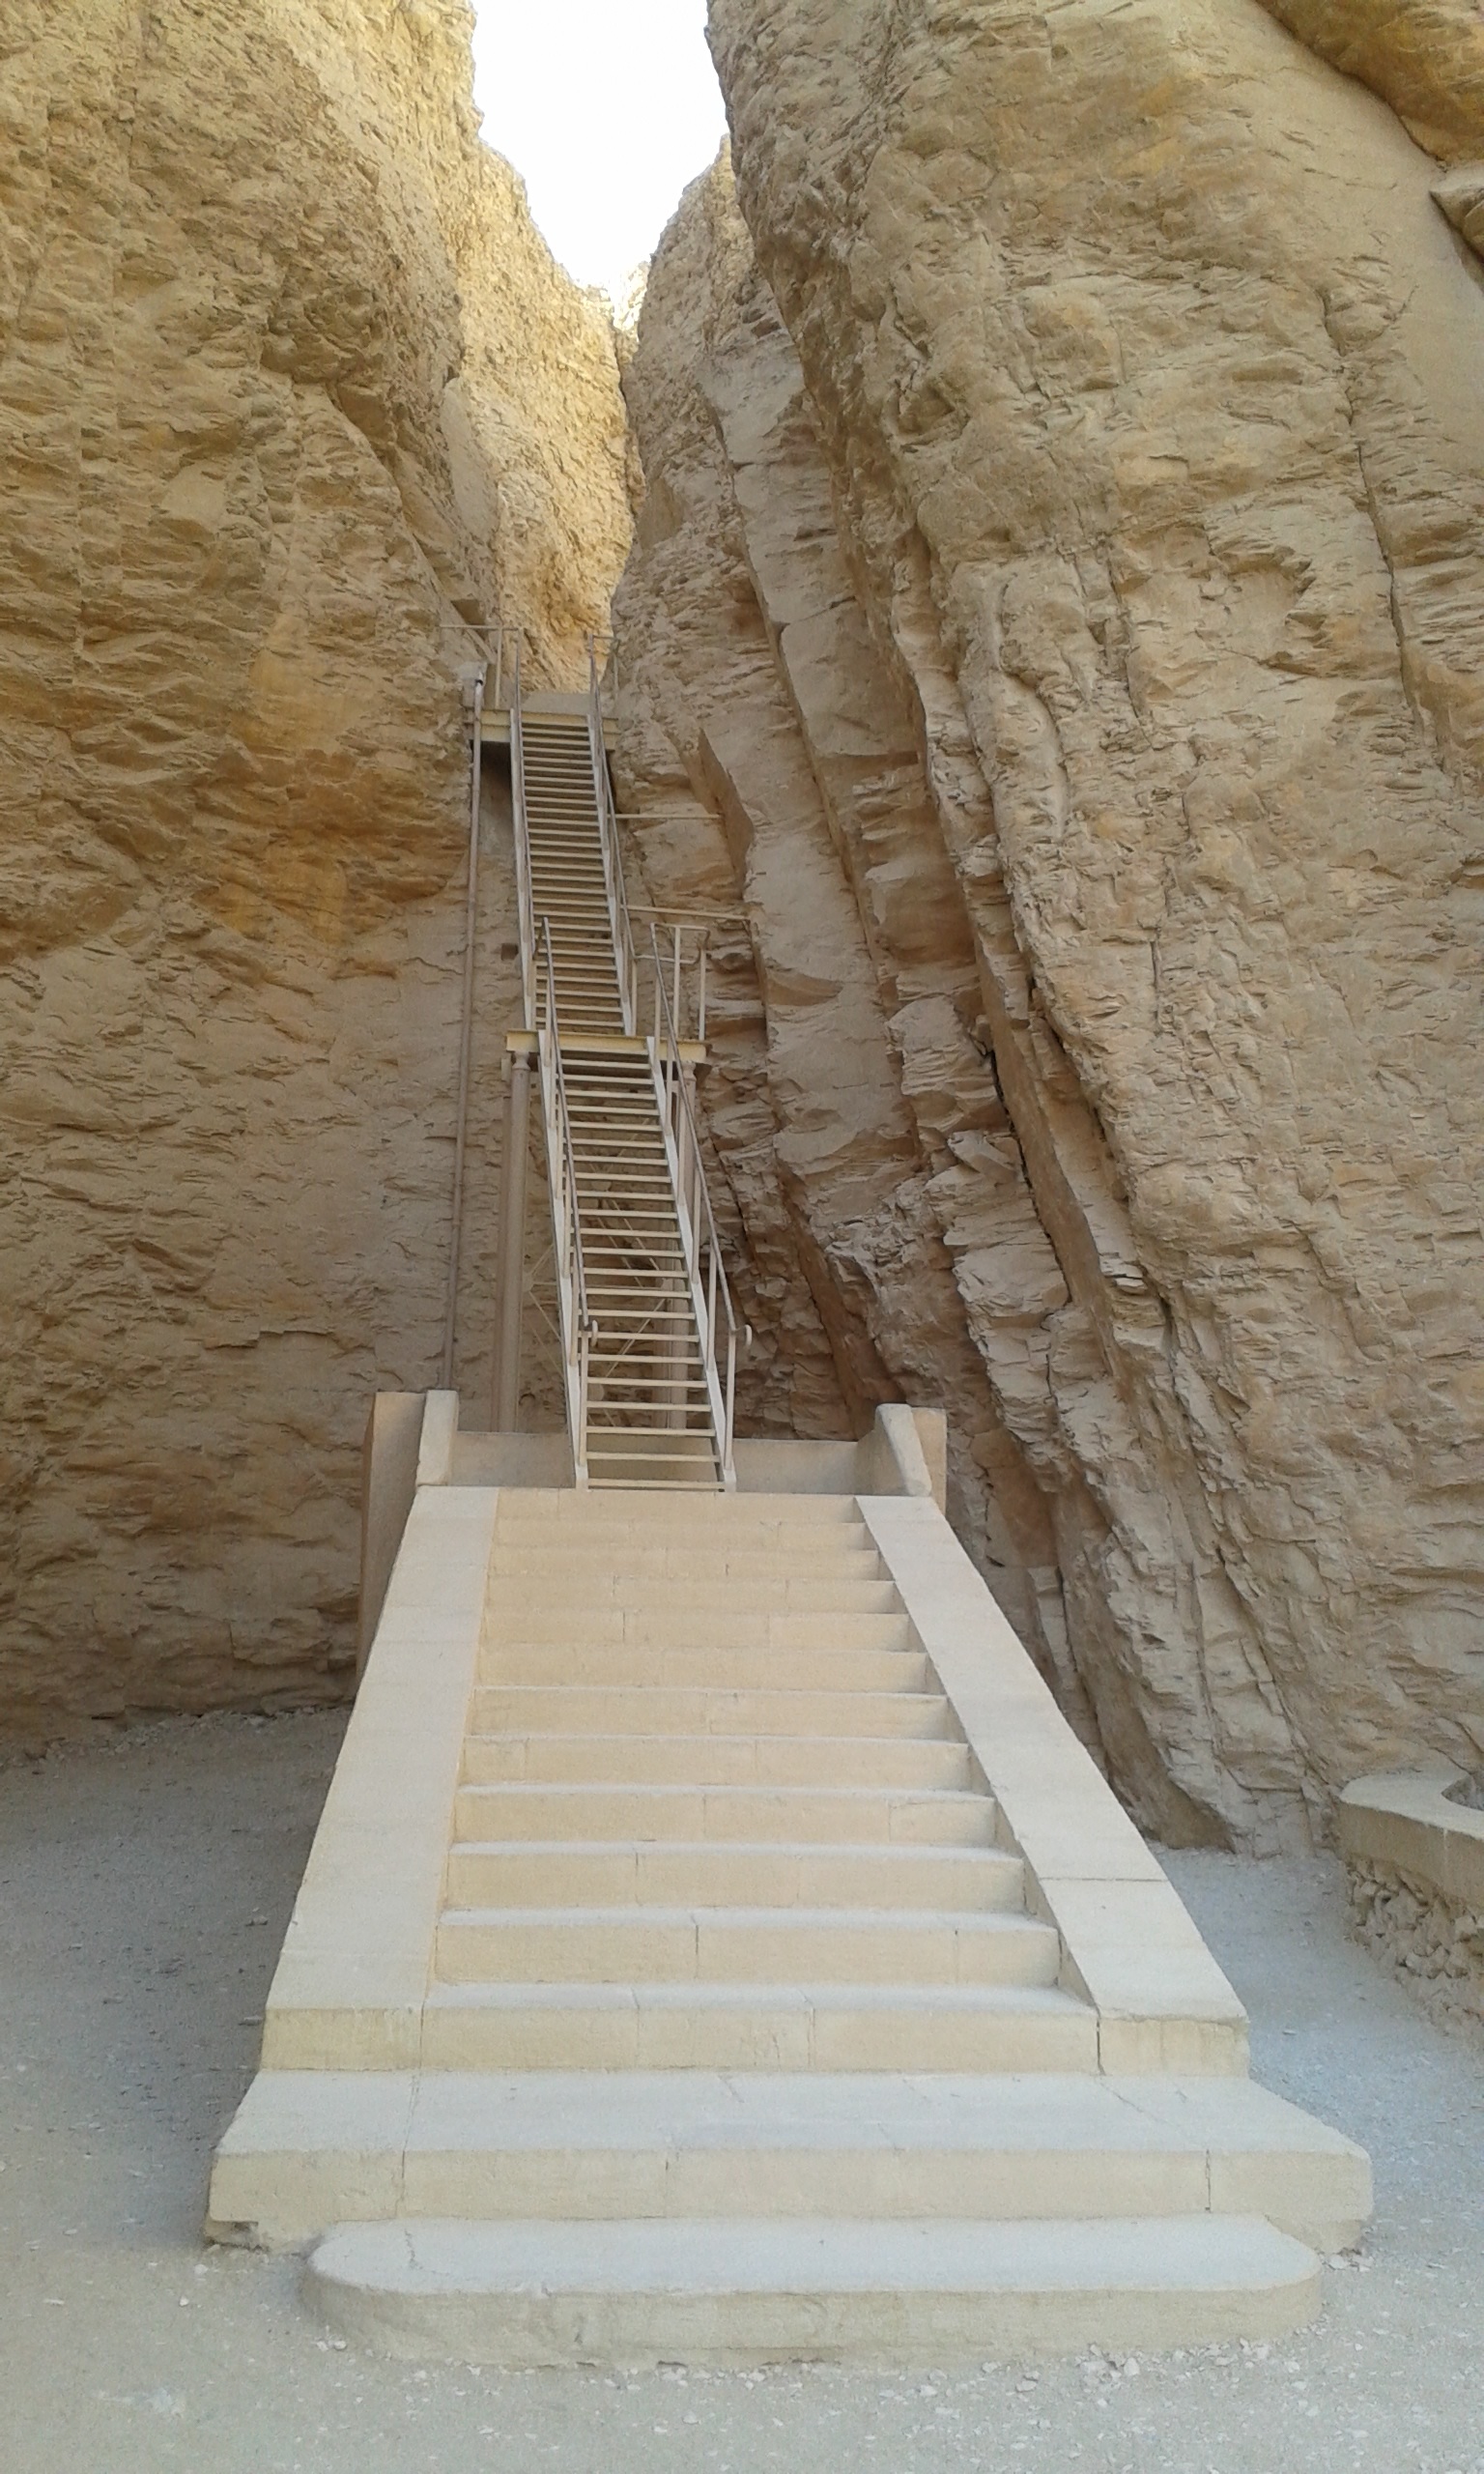
nature, rock, wood, wall, monument, formation, arch, column, death, stones, temple, stairs, history, tomb, offerings, historically, wadi, funeral, resting place, sand stone, burial ground, ancient history, grave robber, urns, large stone grave, aegytisch, burial chambers